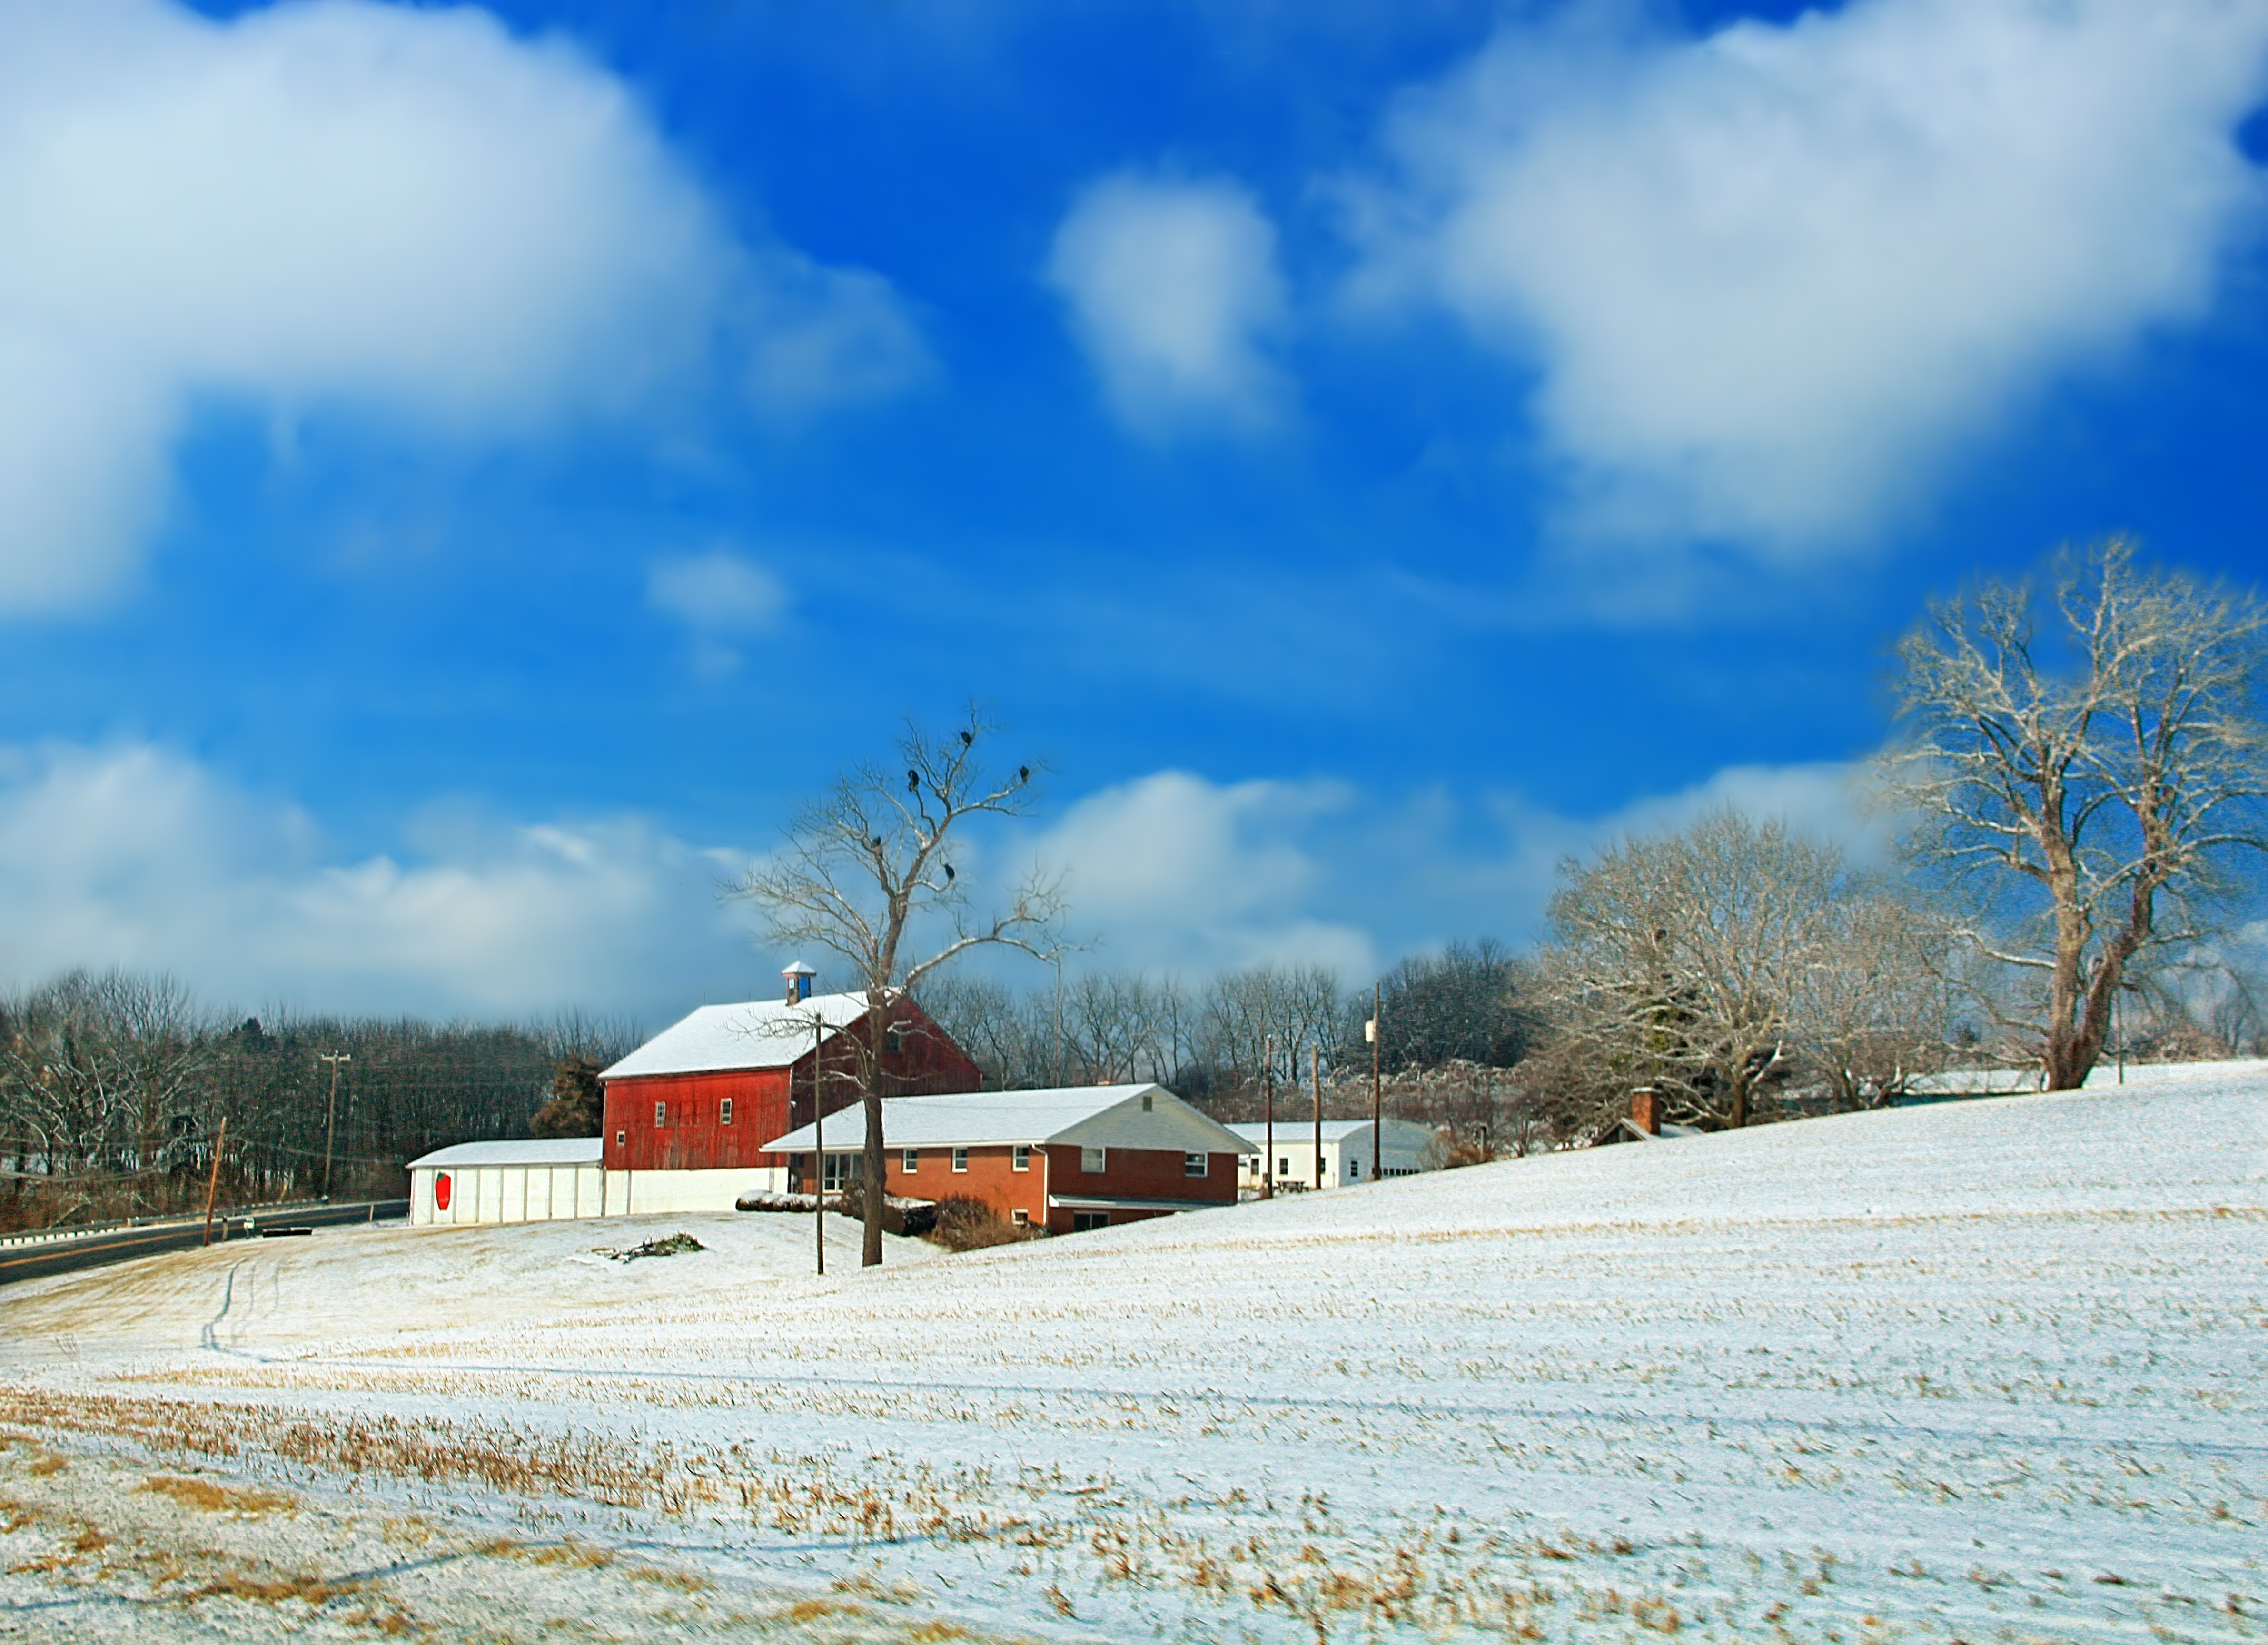
landscape, tree, mountain, snow, winter, cloud, sky, track, field, farm, morning, hill, frost, barn, transport, rural, vehicle, weather, season, creativecommons, clouds, pennsylvania, lehighvalley, northamptoncounty, eastallentownship, pa248, paroute248, rural area